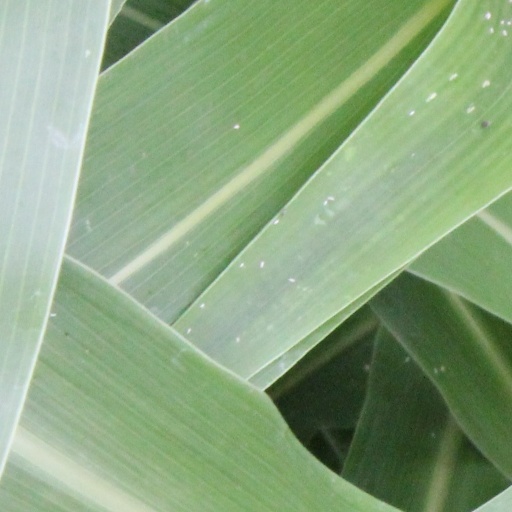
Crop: sorghum